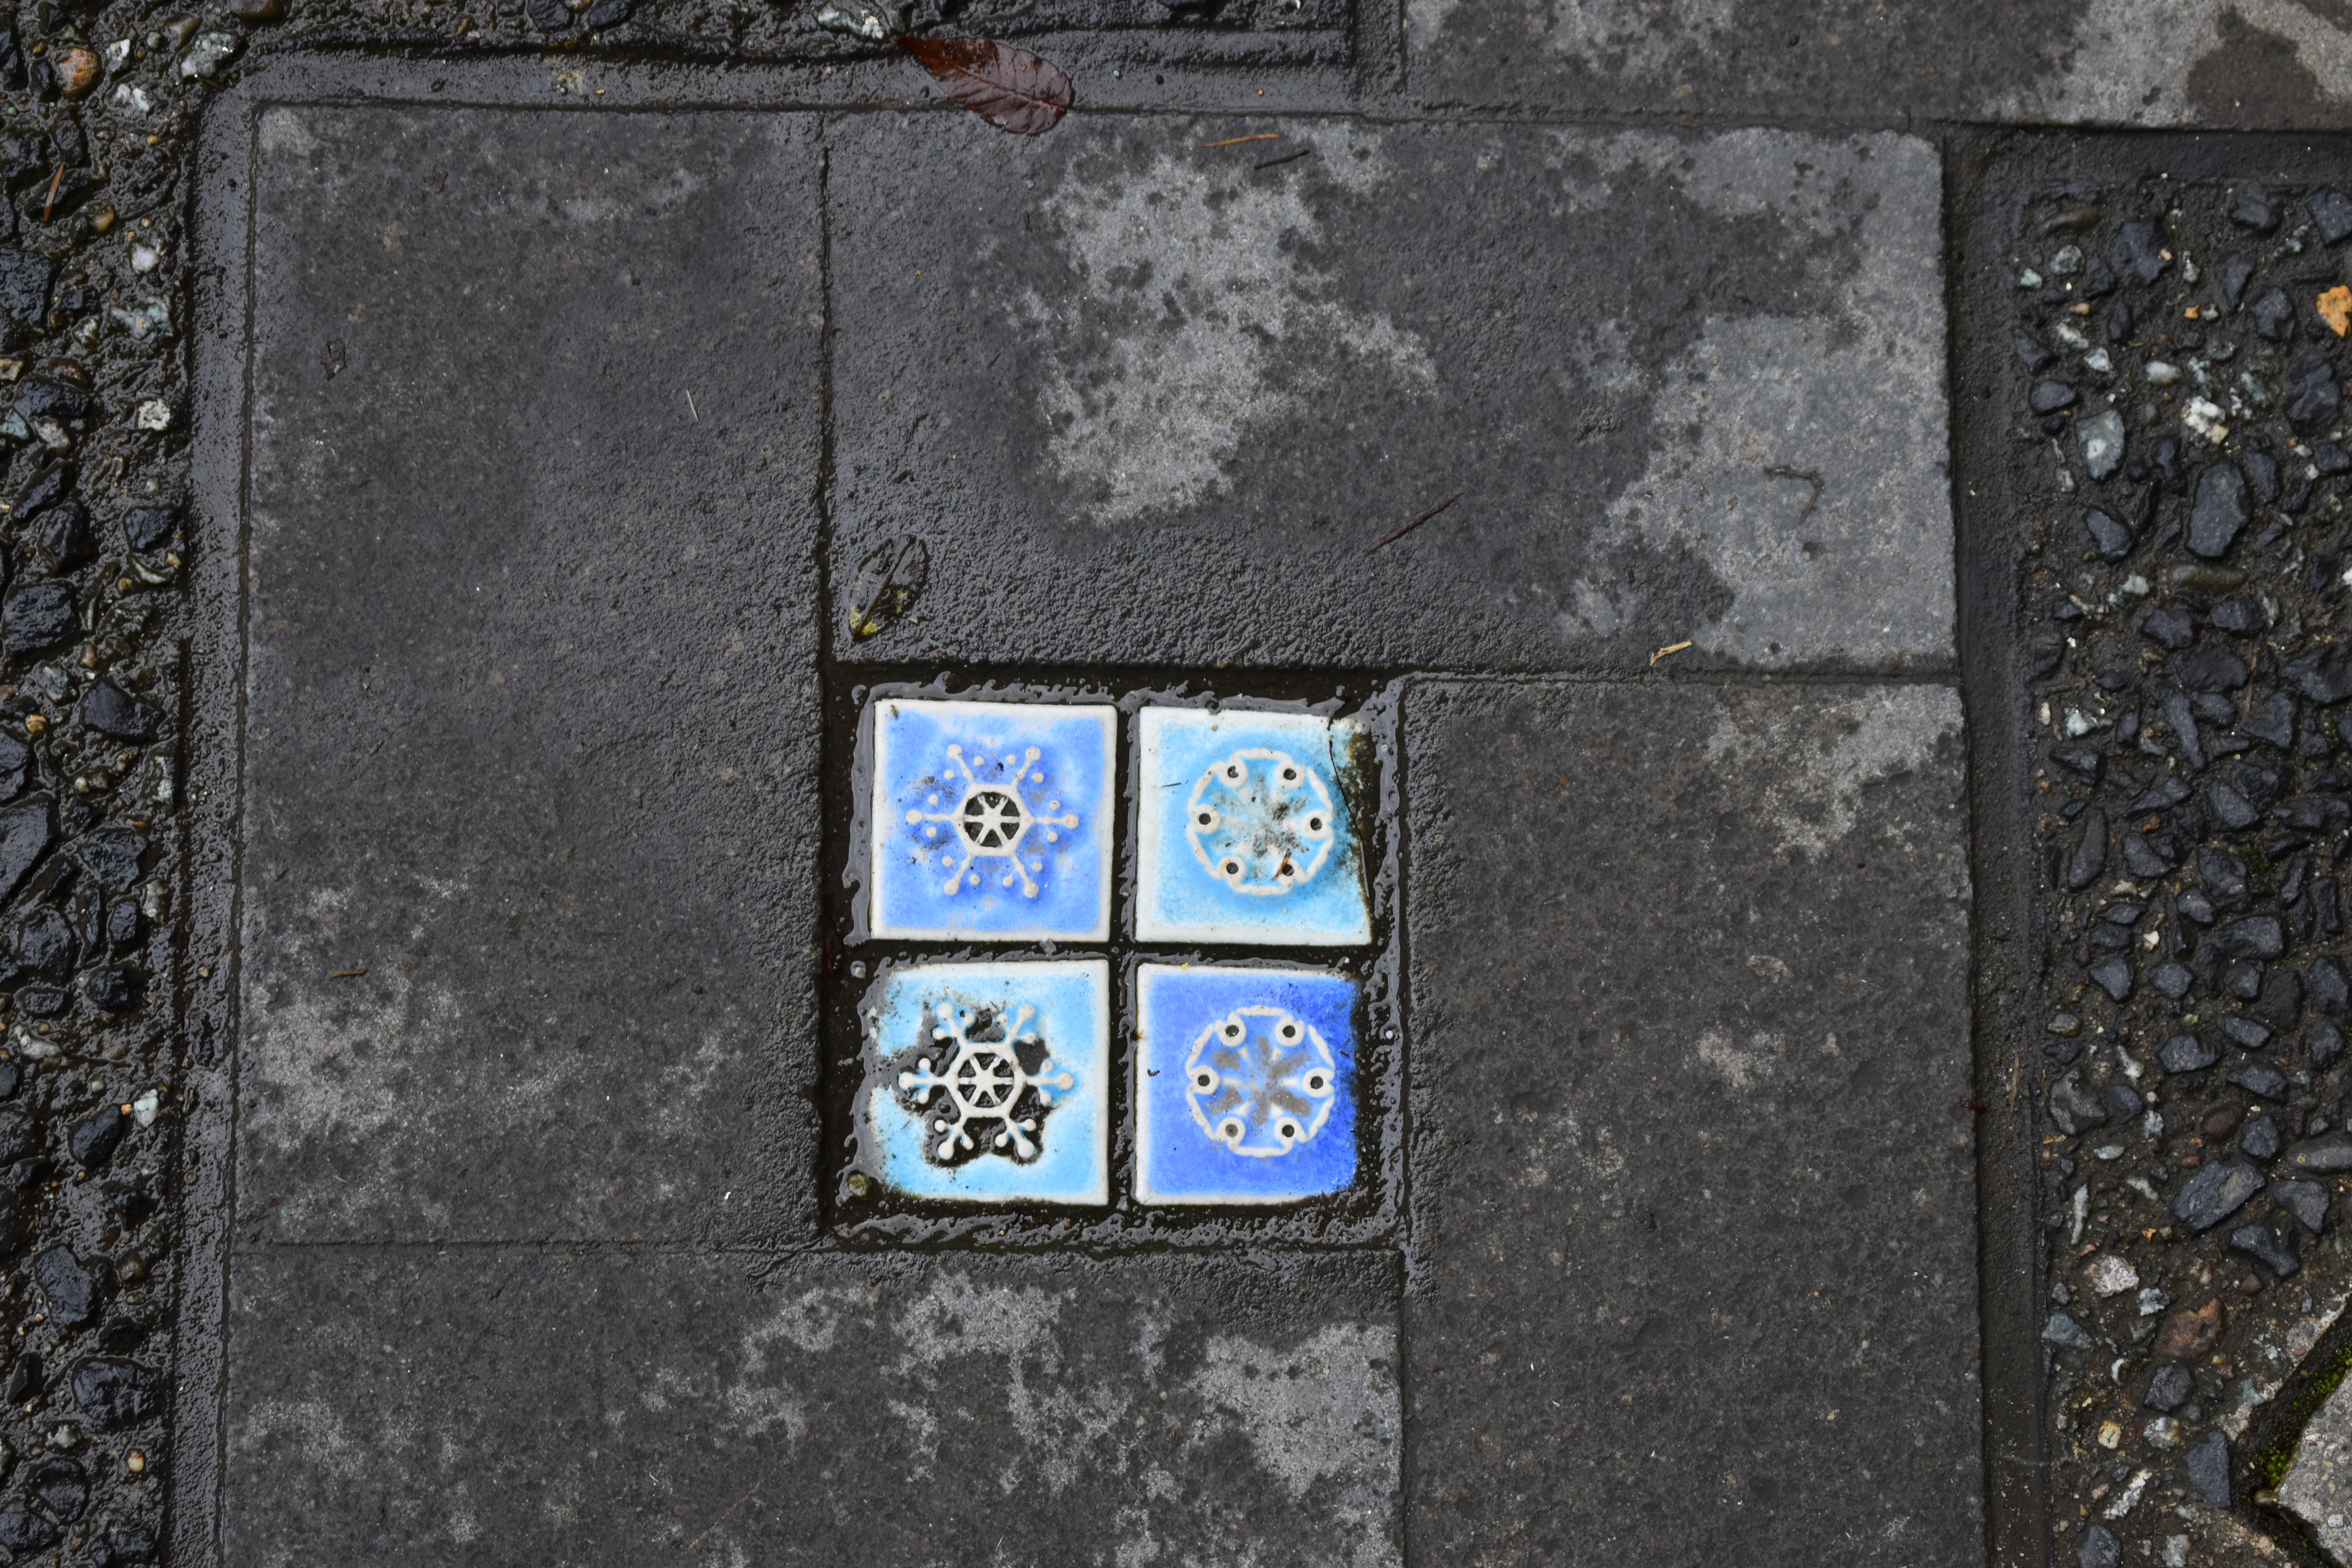
yamagata, japan, autumn, adventure, travel, trip, explore, discover, wall, tile, flooring, pattern, number, cement, rectangle, art